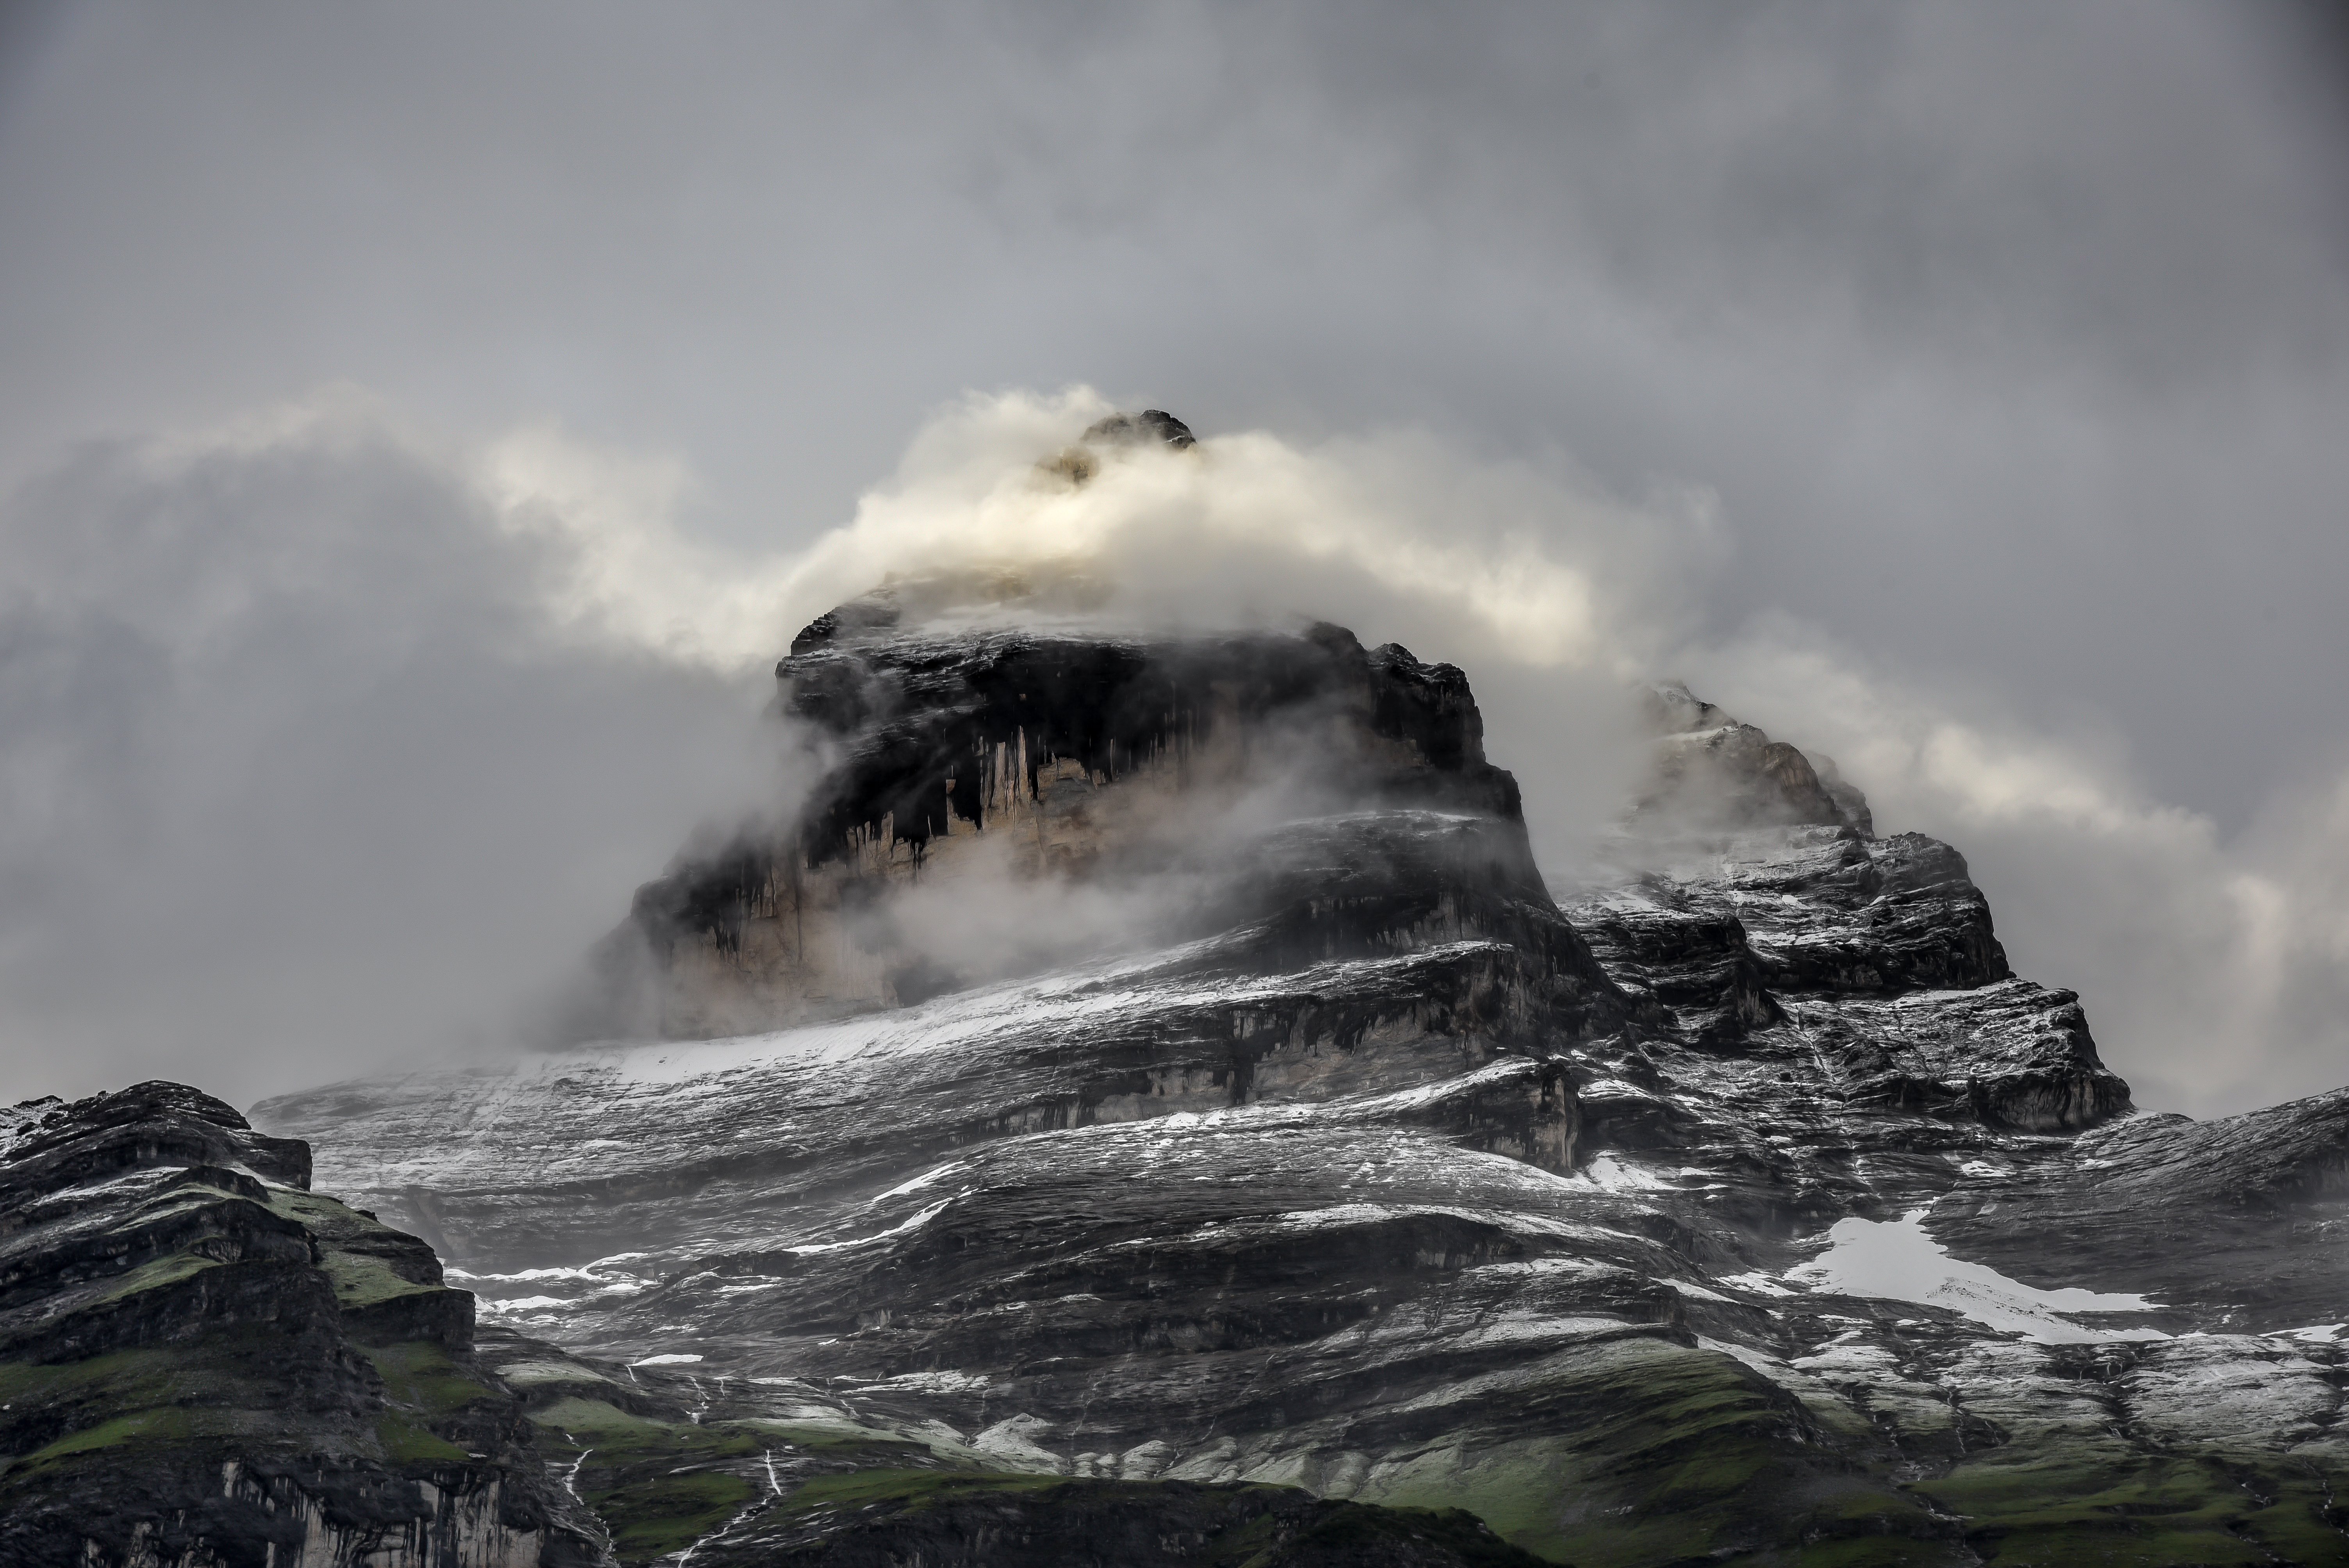
landscape, sea, coast, nature, rock, mountain, snow, cloud, fog, mist, wave, mountain range, weather, outdoors, landform, rocky mountain, geographical feature, atmospheric phenomenon, mountainous landforms, geological phenomenon